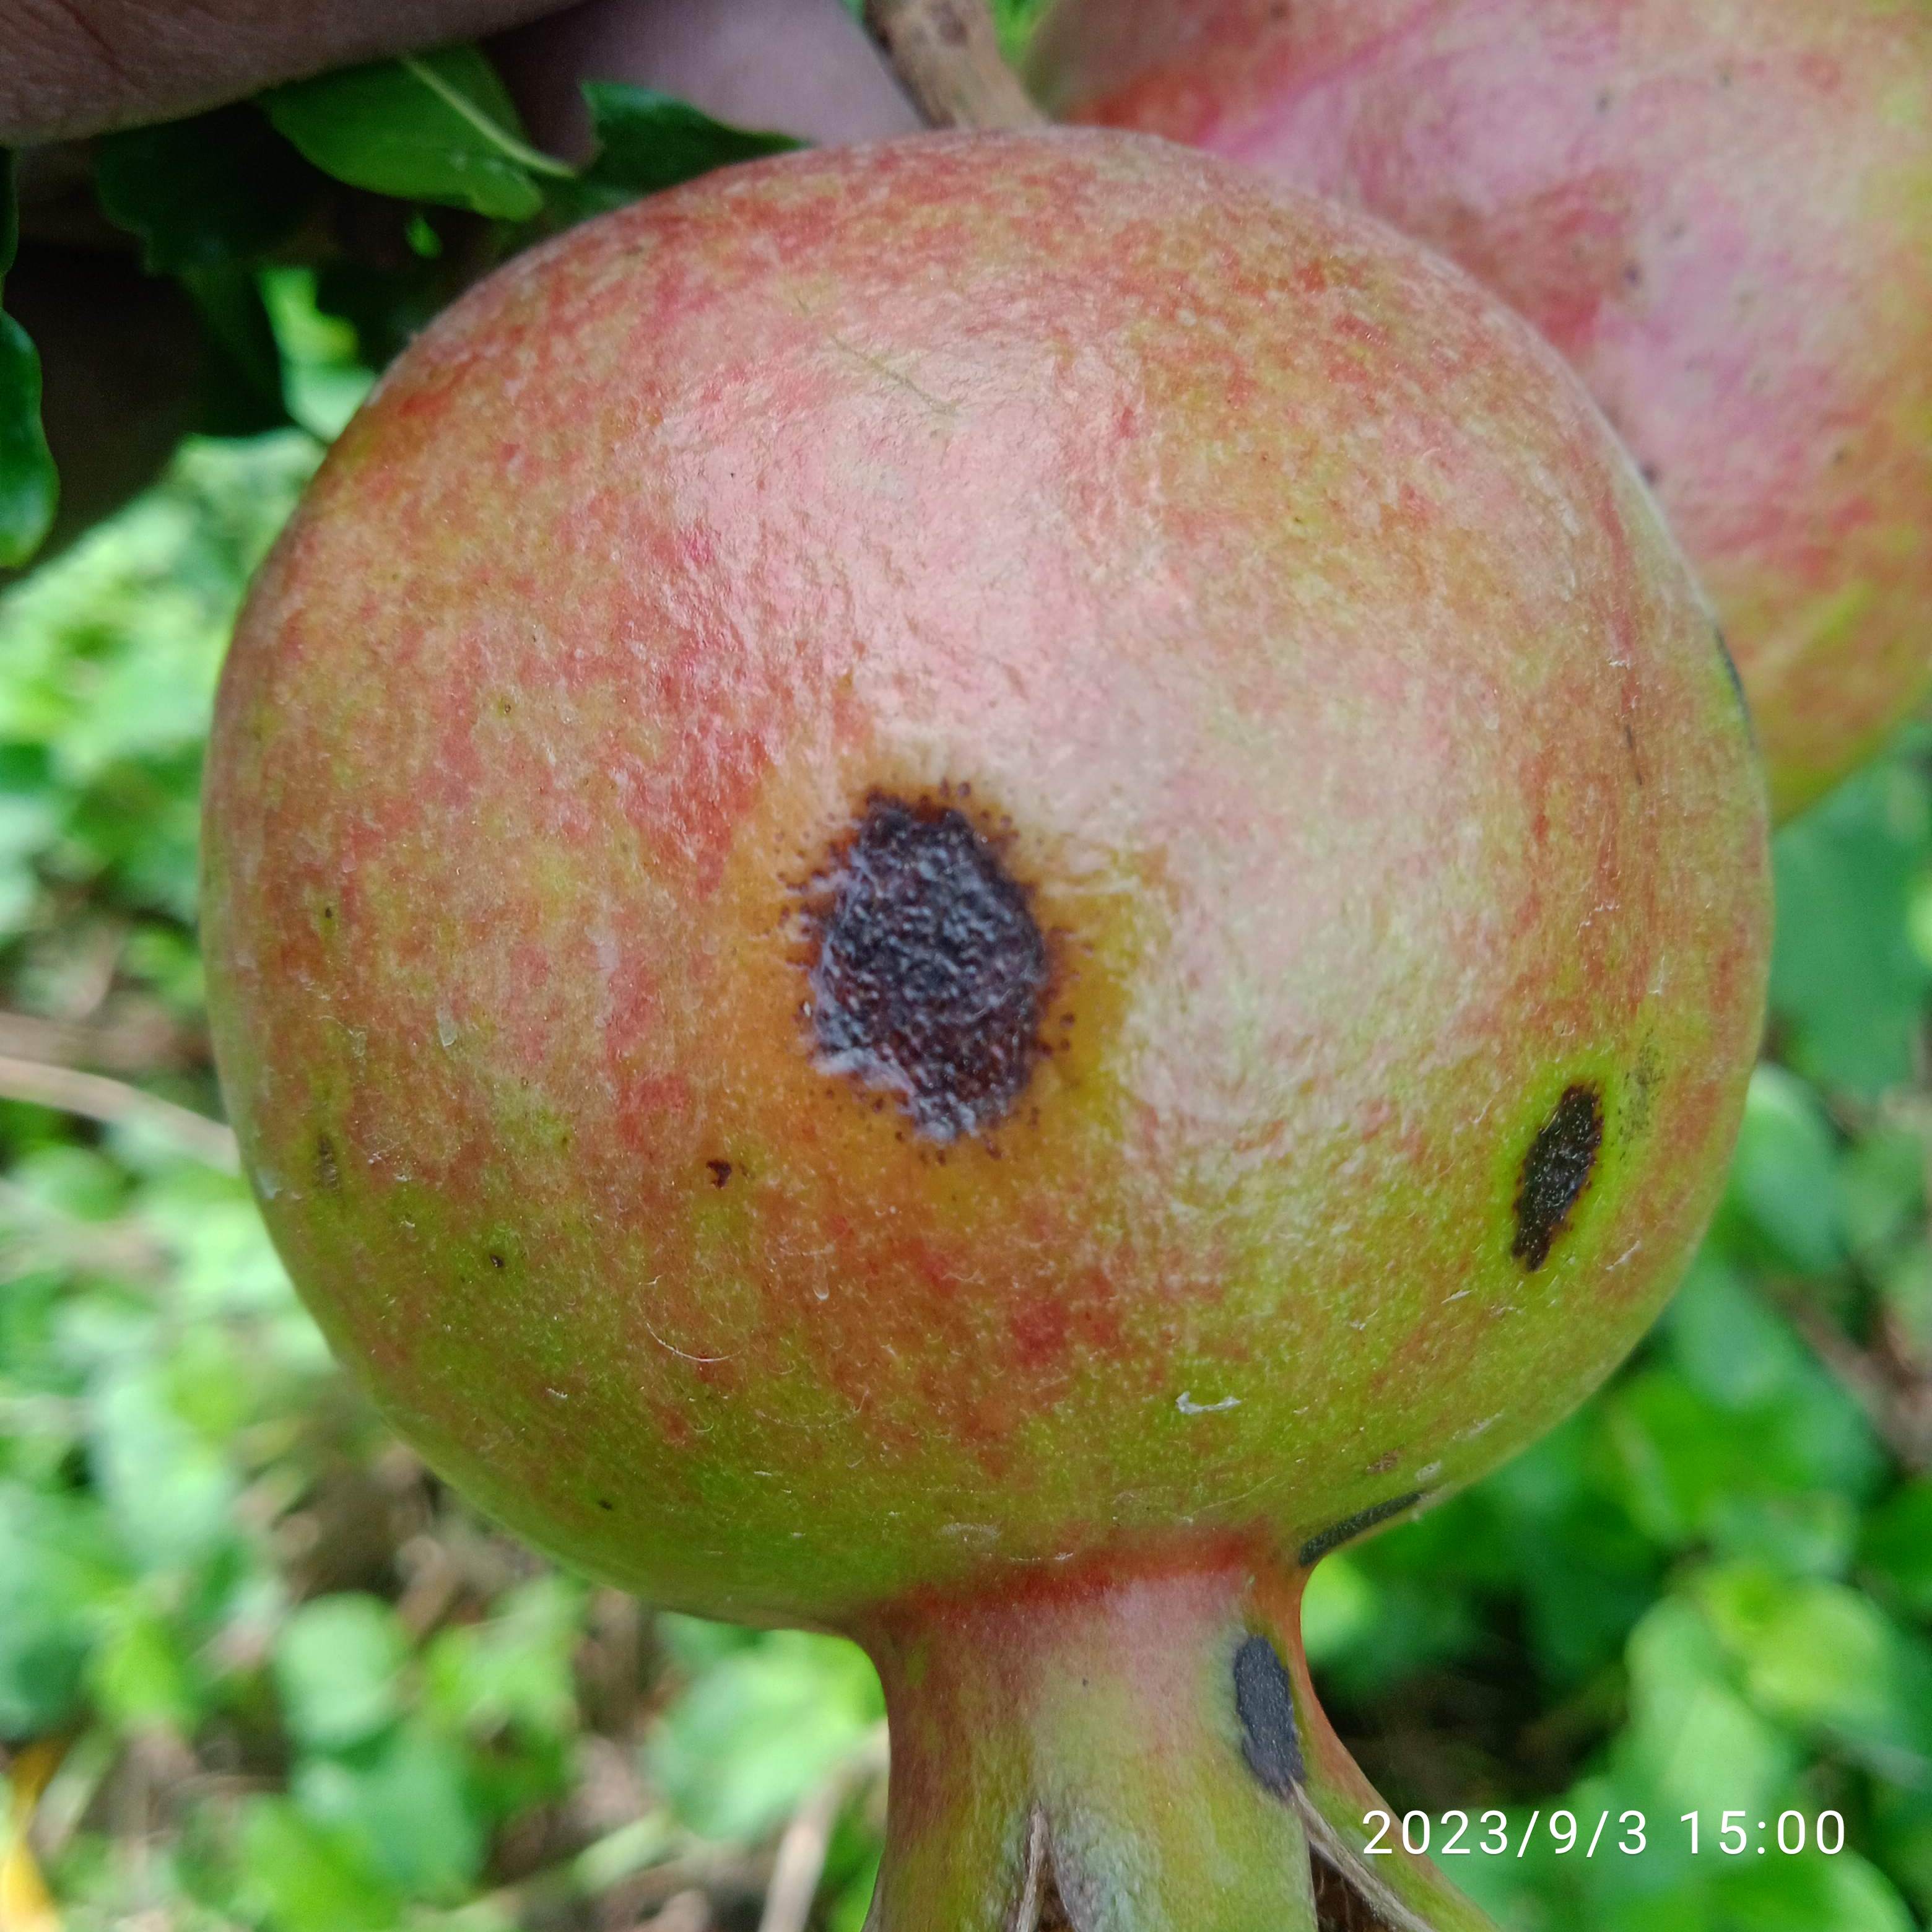
Label: Anthracnose